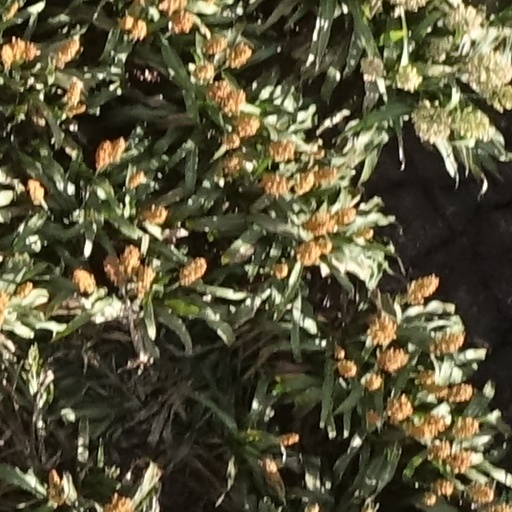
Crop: sorghum